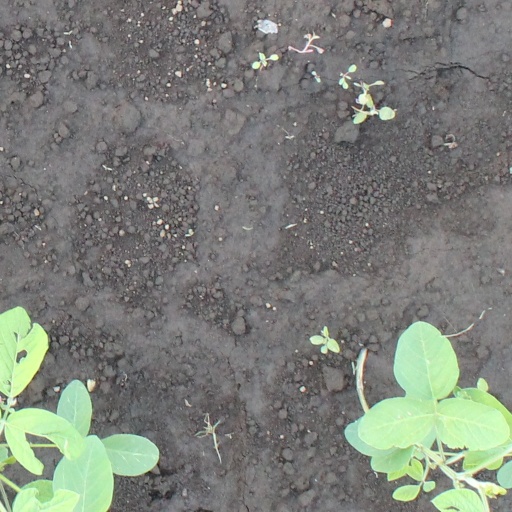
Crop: soybean